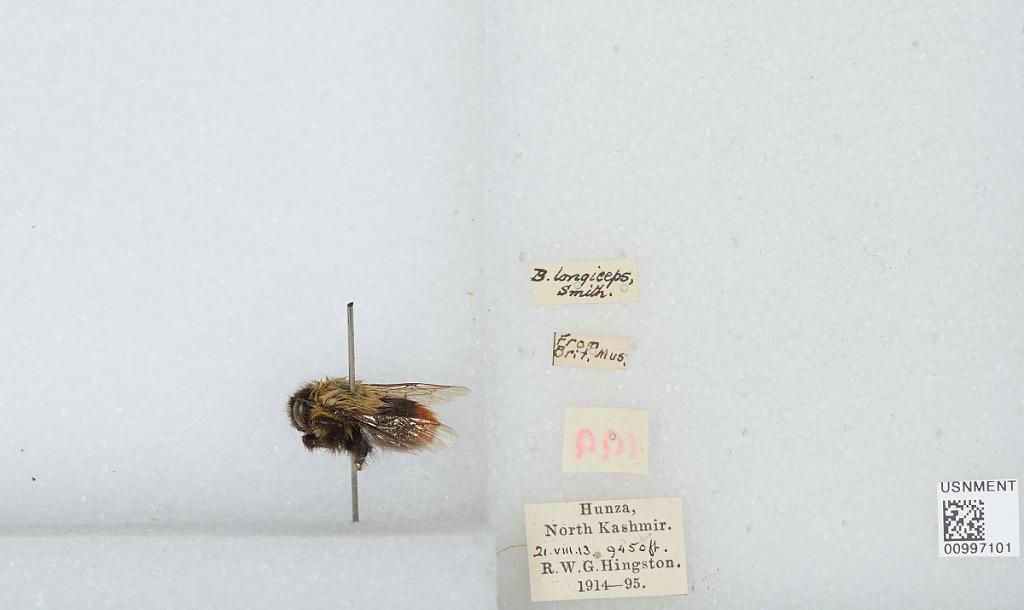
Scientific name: Bombus (Sibiricobombus) asiaticus Morawitz
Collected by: R. Hingston
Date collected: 1913-8-21
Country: Pakistan
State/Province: Gilgitu Baltistan Region
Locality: Hunza